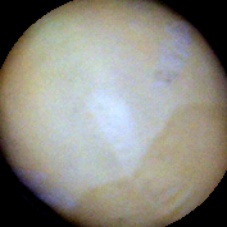
Label: Intact